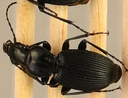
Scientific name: Pterostichus lachrymosus
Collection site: Mountain Lake Biological Station NEON (MLBS), plot MLBS_009